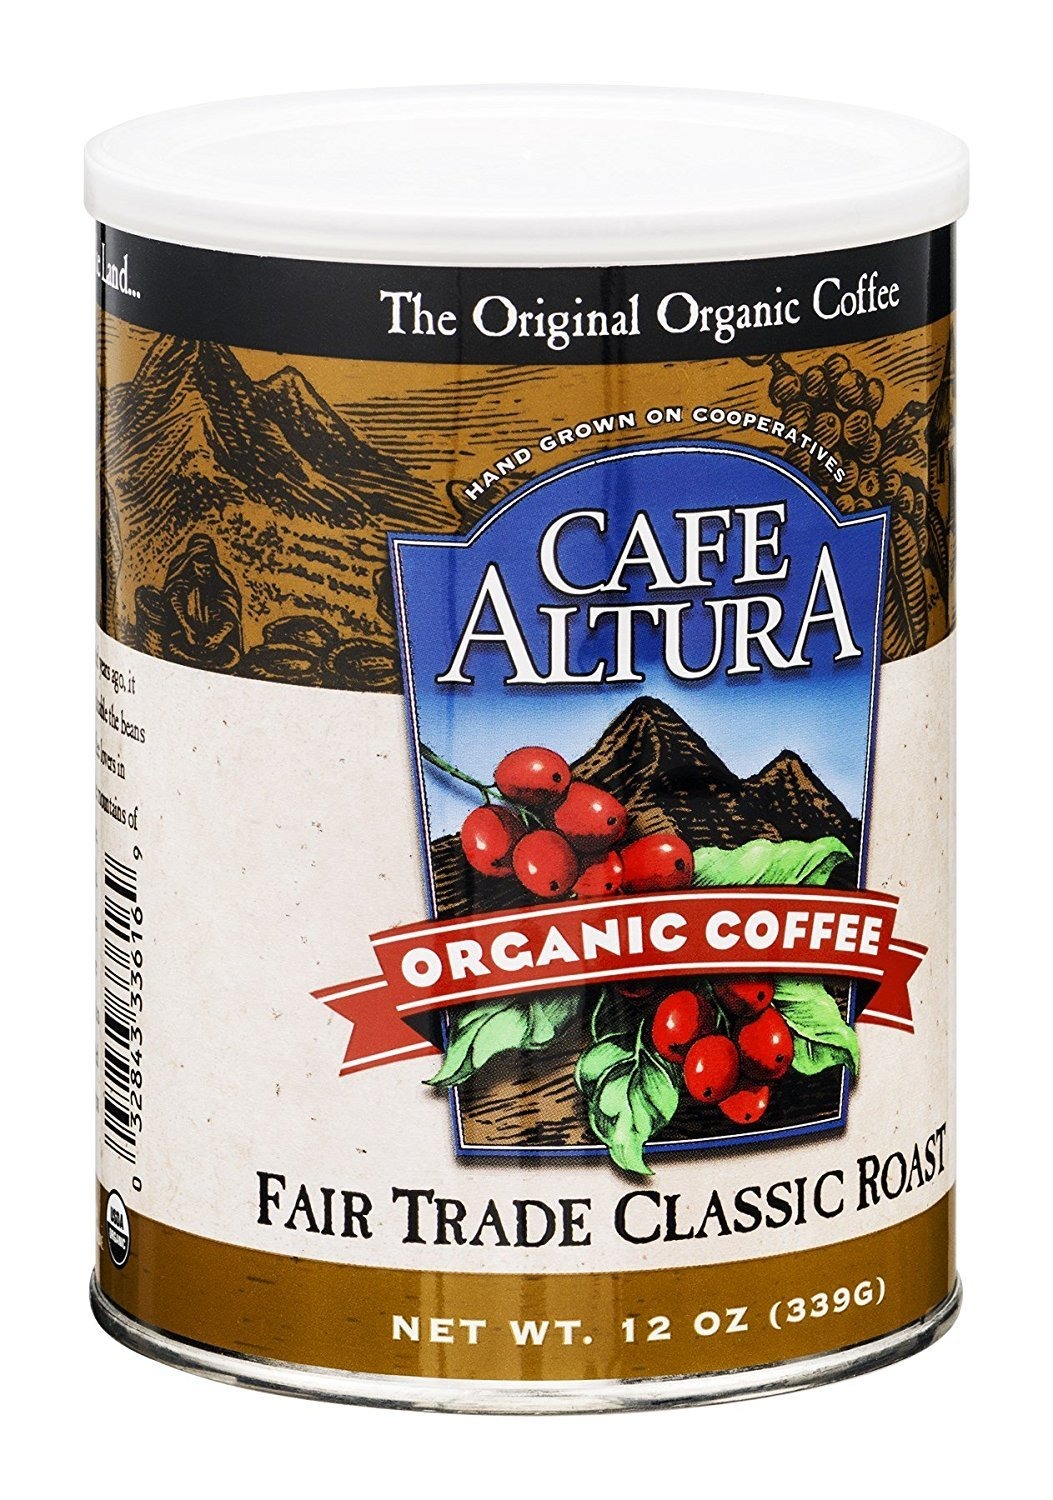
Item Name: Cafe Altura Organic Coffee, Fair Trade Classic Roast, Ground Coffee, 12 Ounce Can (Pack Of 2)
Value: 24.0
Unit: Ounce

Price: 18.67